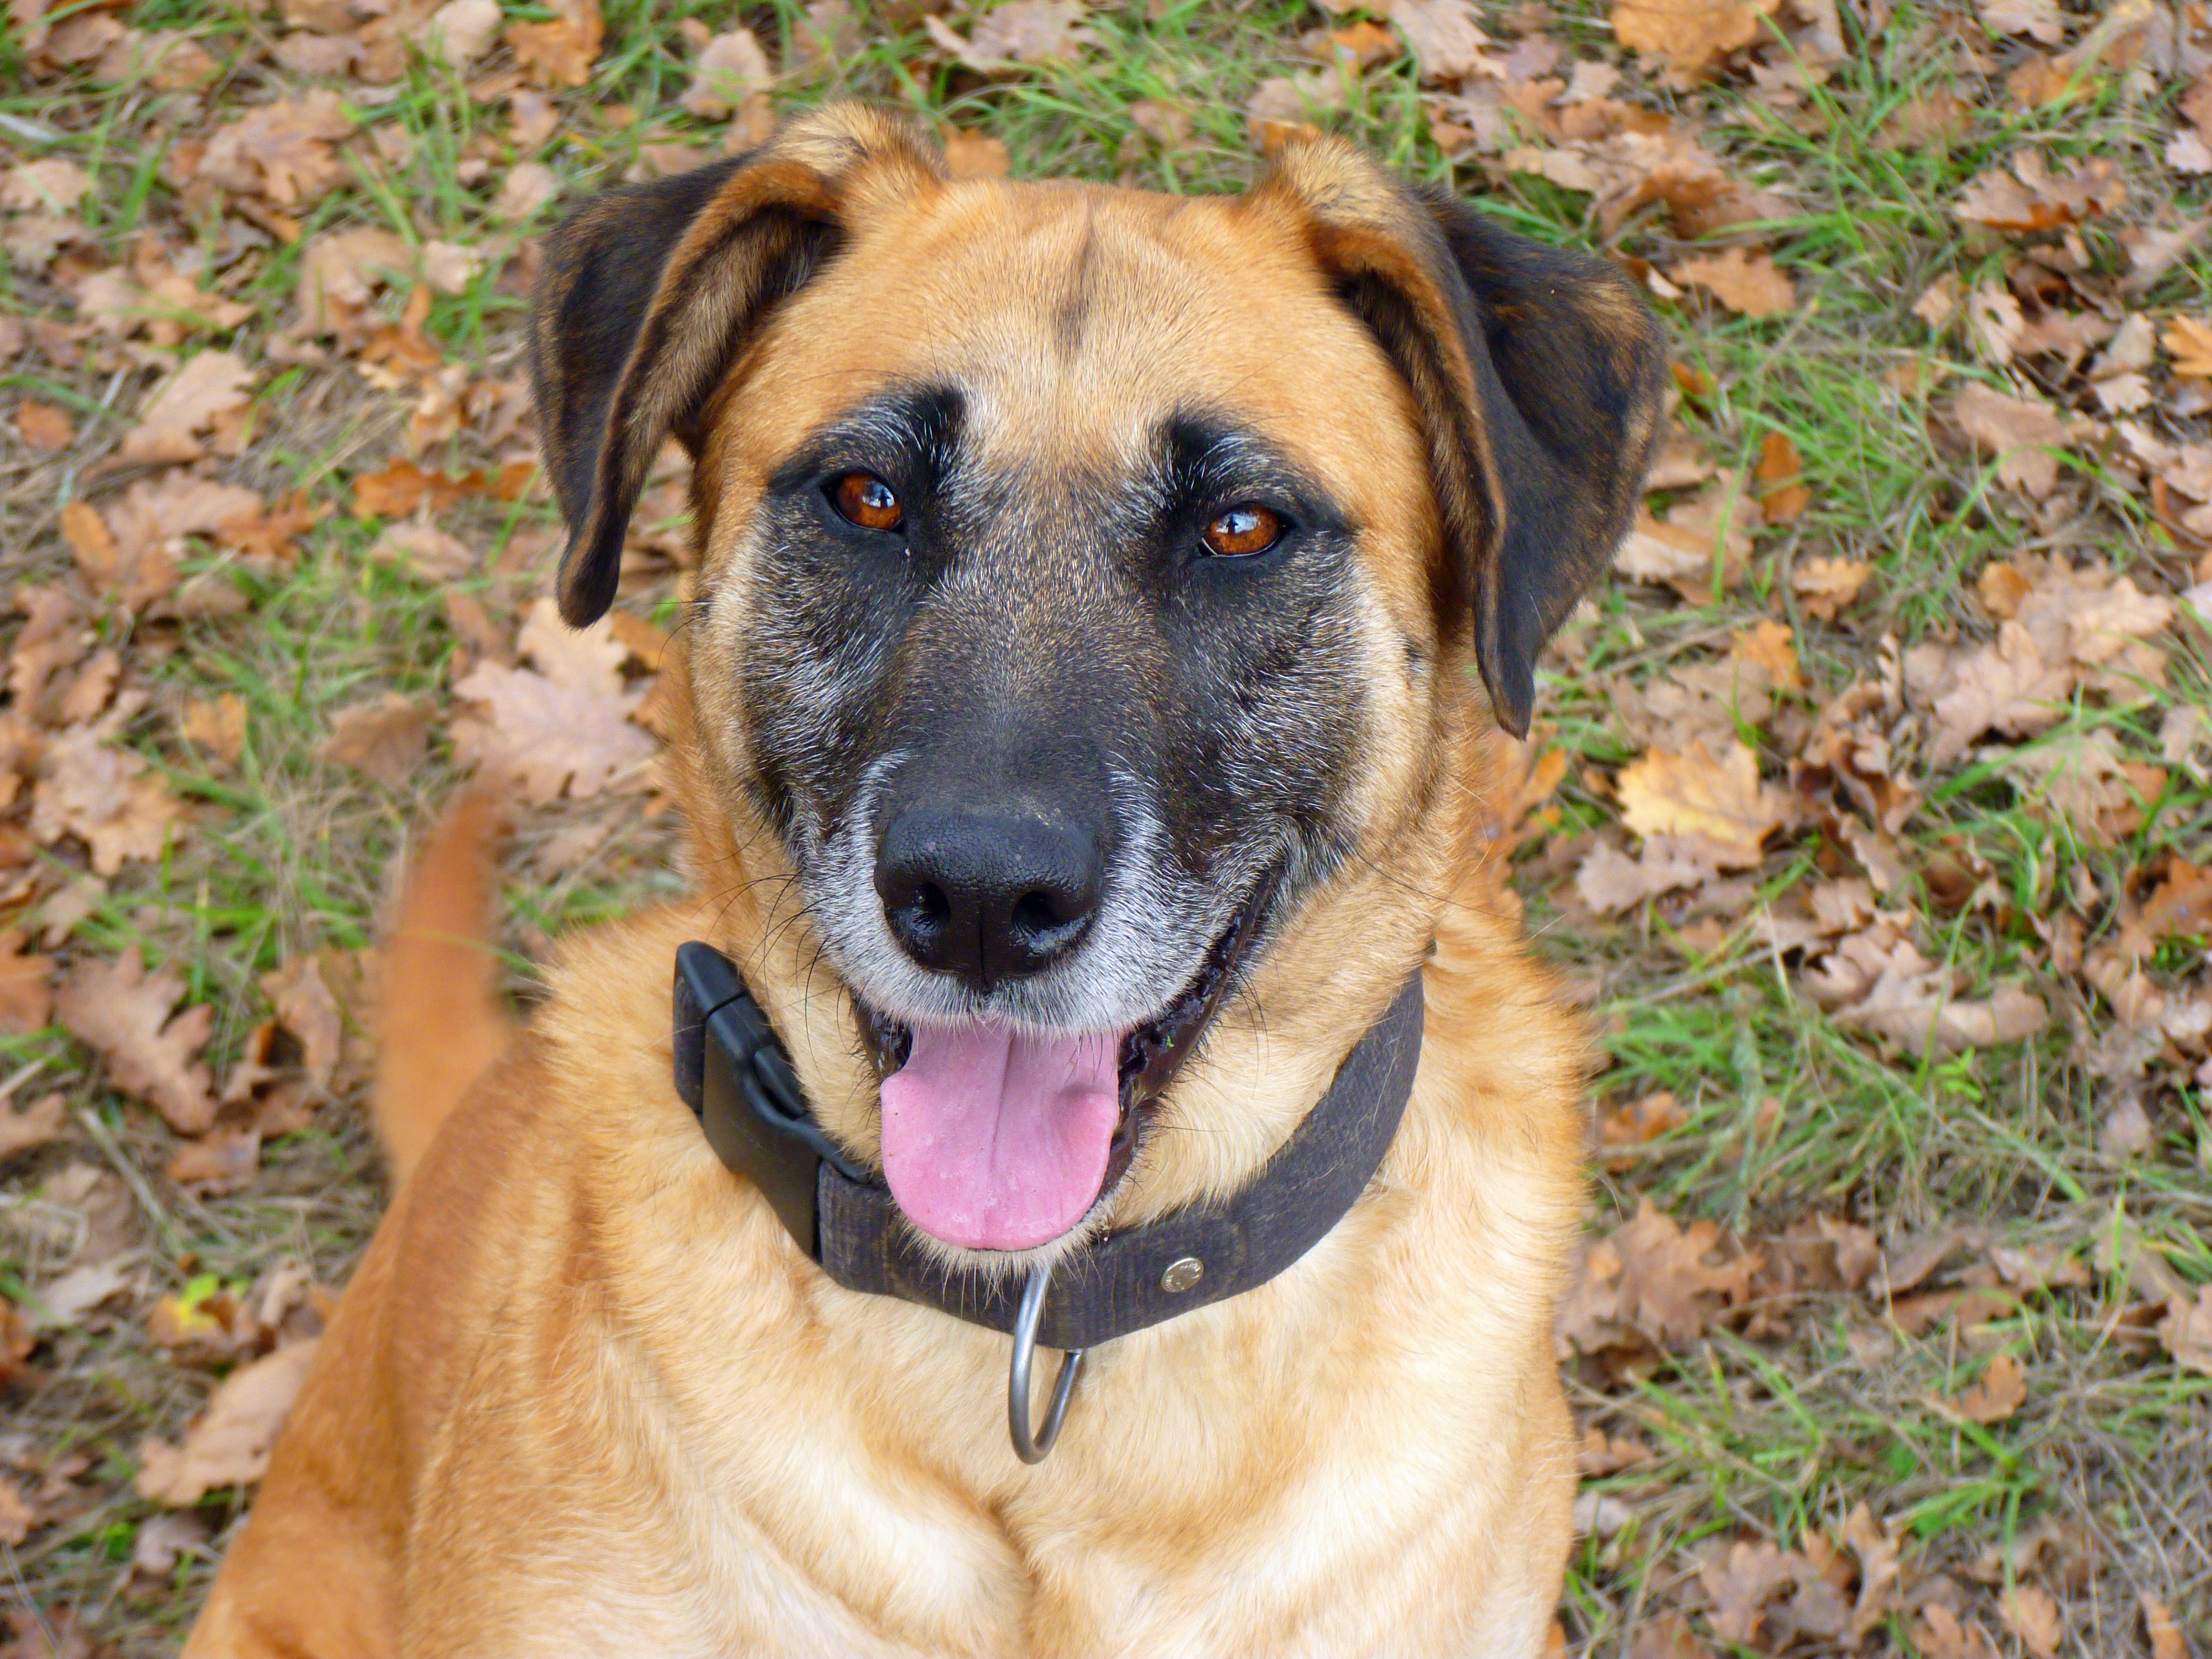
puppy, dog, calm, mammal, head, look, vertebrate, dog breed, careful, street dog, dog like mammal, dog breed group, dog crossbreeds, black mouth cur